Australian bustard

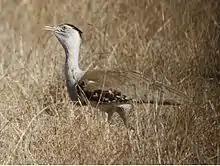
Mount Carbine, Australia

The only Australian species of "Ardeotis", a genus occurring in the African, Indian and Australasian regions, this bustard is a large terrestrial bird that resembles an American turkey in its form and behaviour. It is readily distinguished by its large size, long legs and habits while slowly striding across open plains. The general coloration of "A. australis" is black at the crown and nape, the long neck is pale grey at the front, and brown plumage cover the wings and upper body. The sexes are similar in appearance, females are smaller in stature, wingspan and weight than the males.